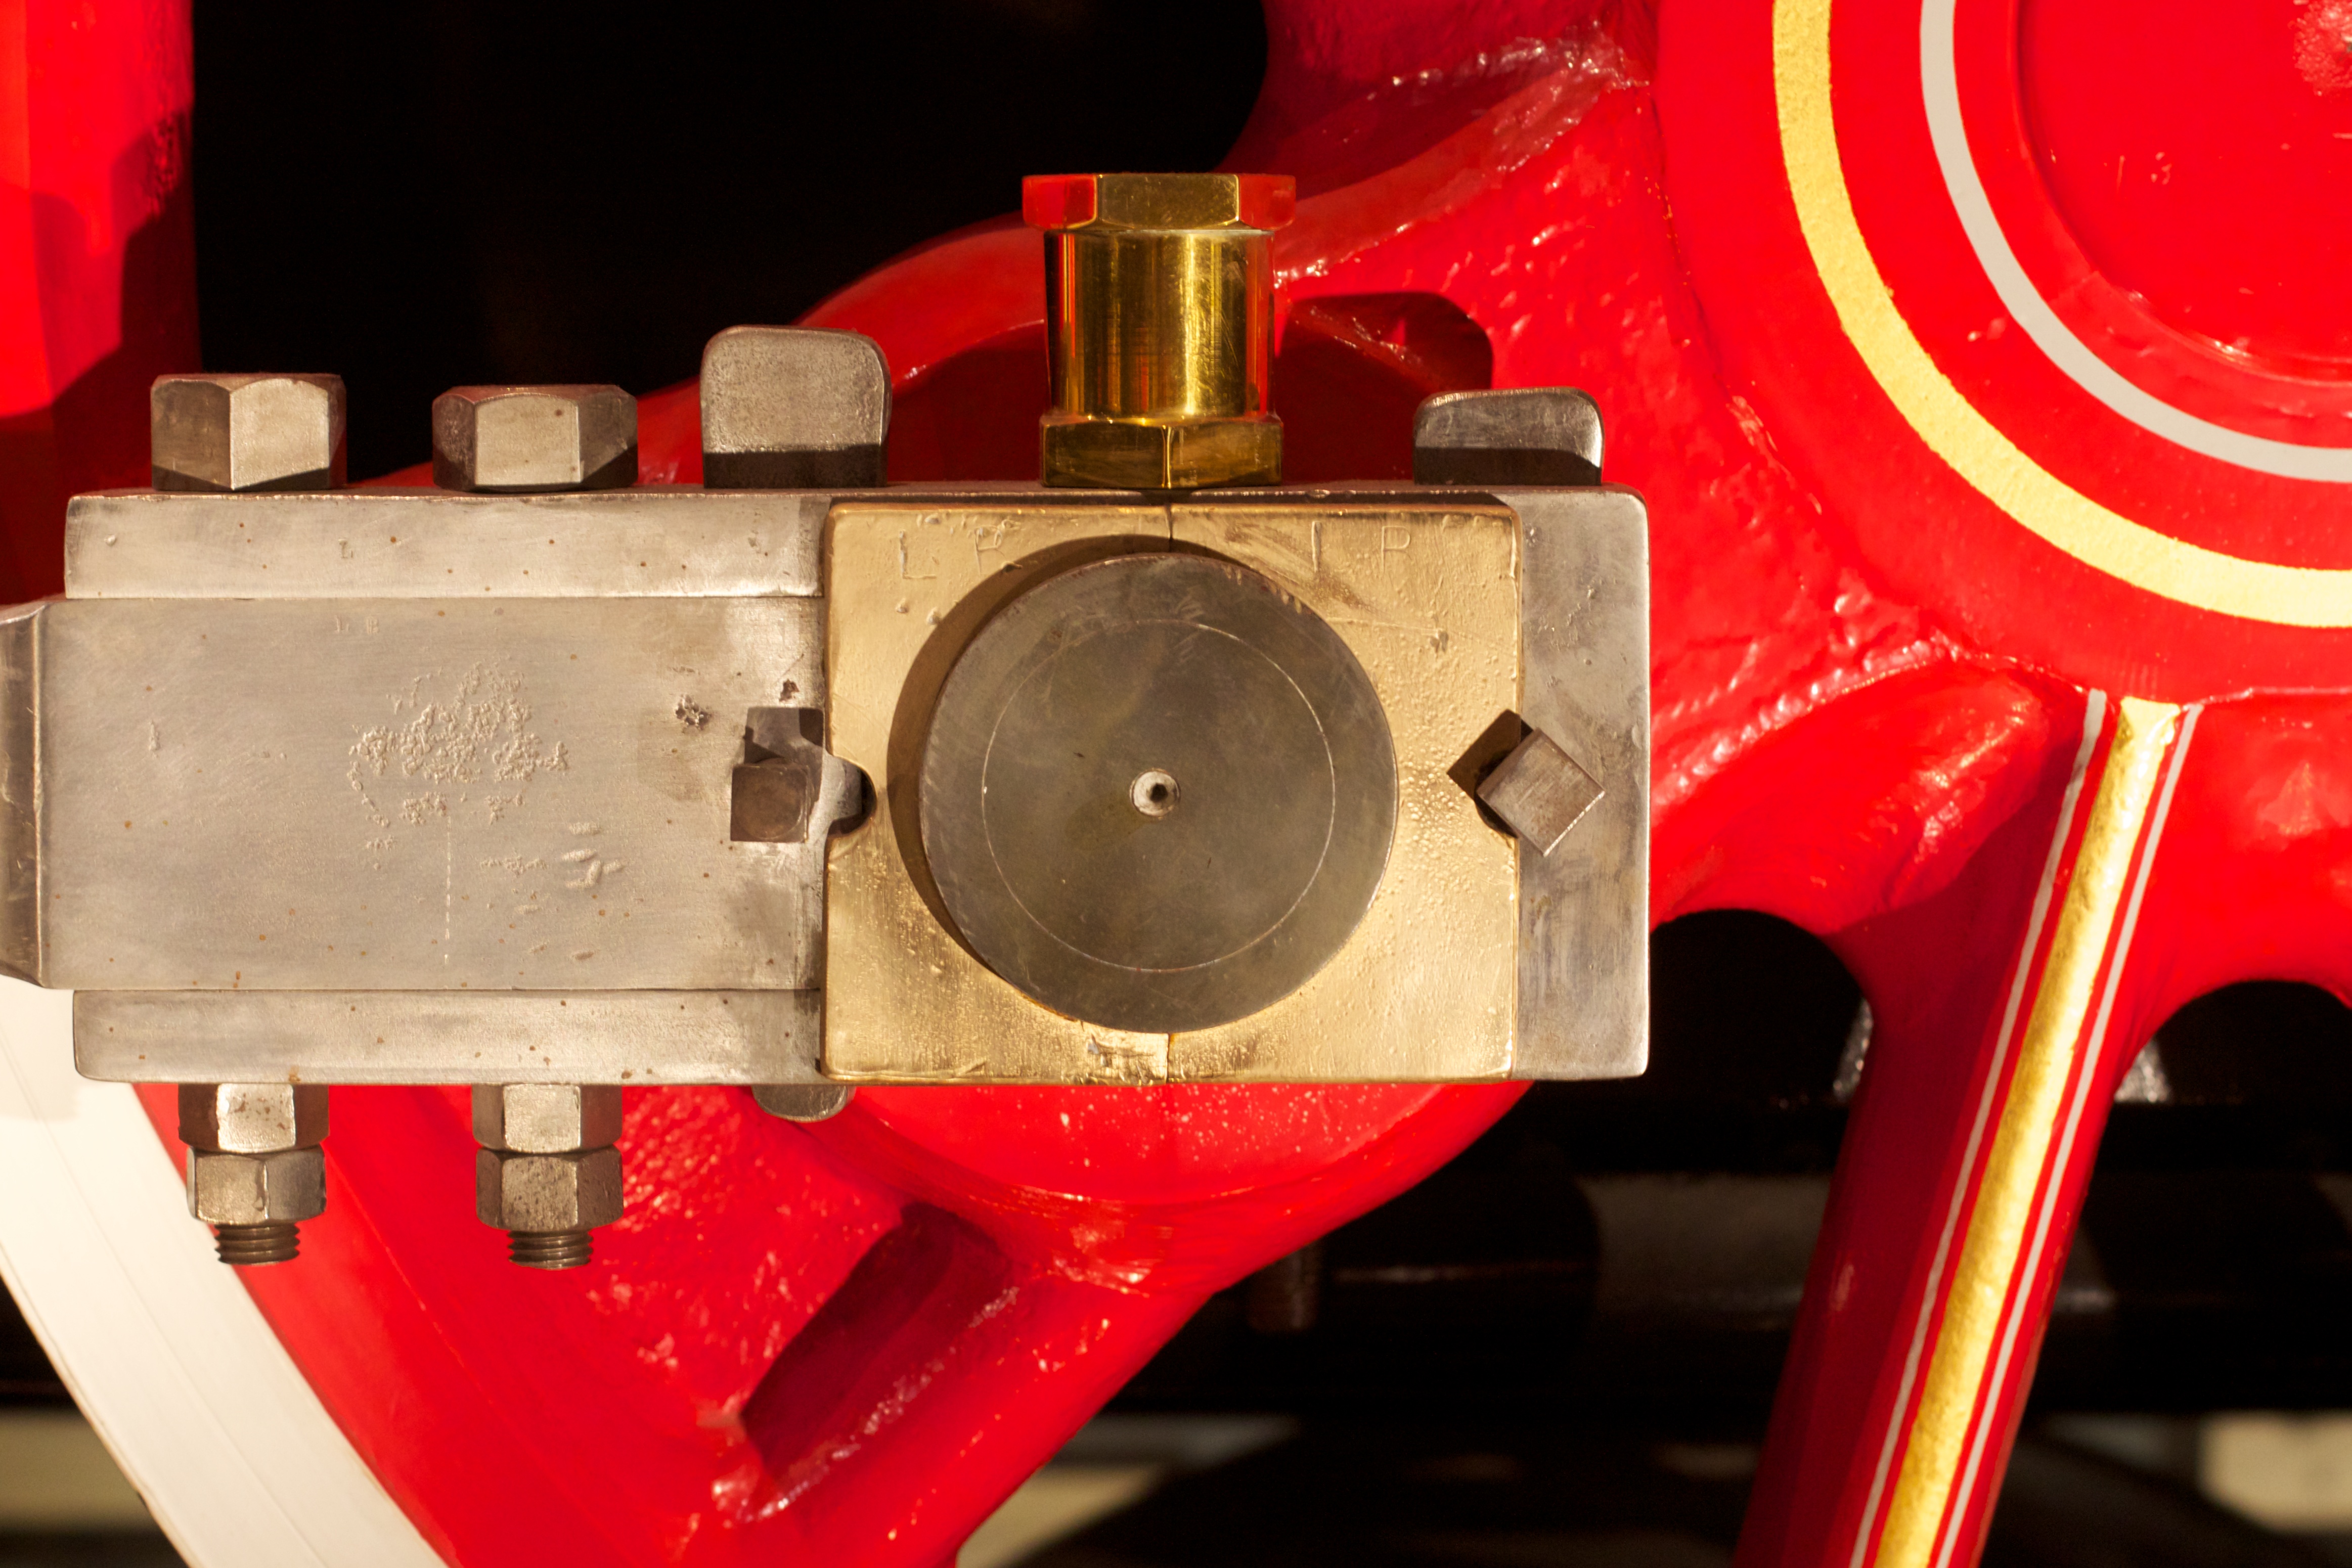
wheel, red, color, engine